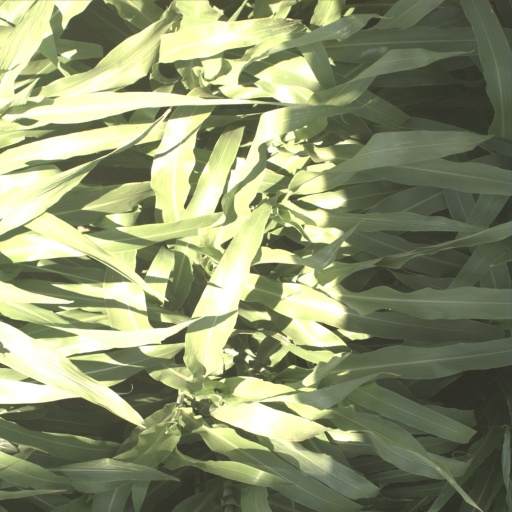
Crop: sorghum